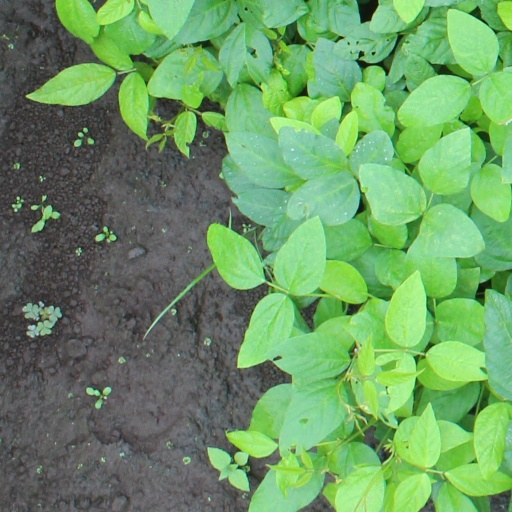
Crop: soybean